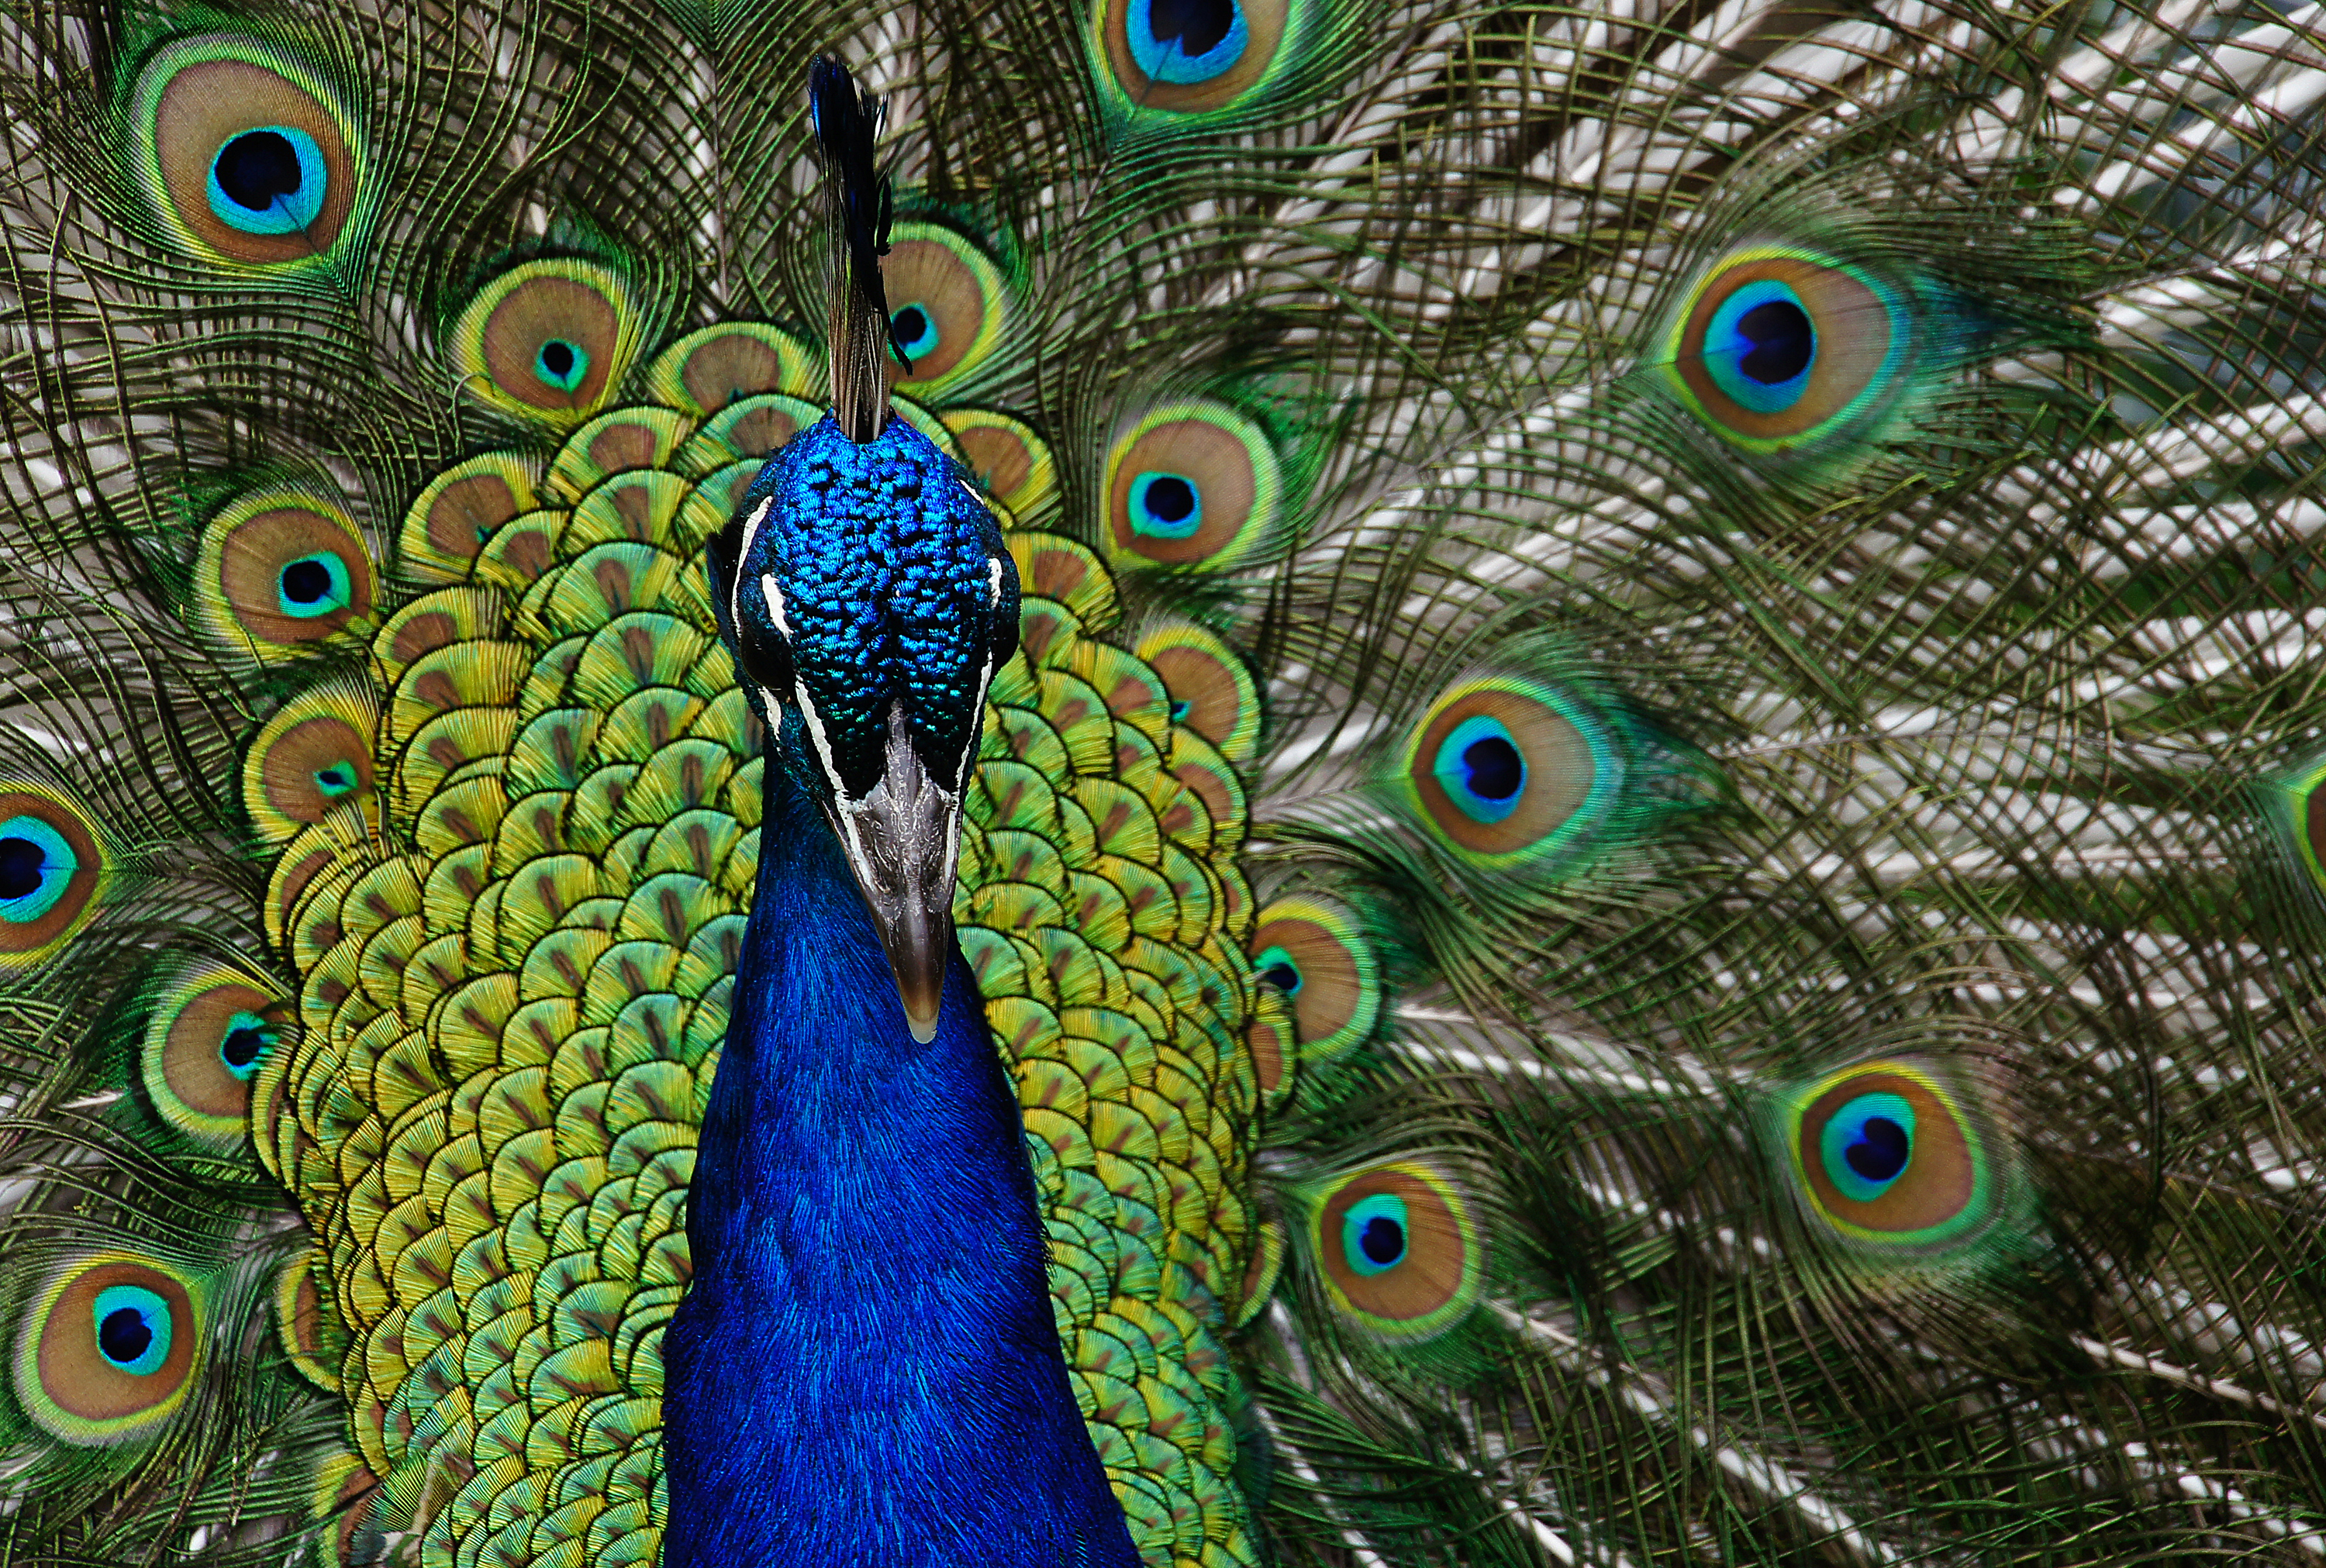
bird, wing, green, beak, biology, feather, fauna, material, peacock, close up, birds, vertebrate, peafowl, bluebird, beautifulfeathers, indianpeafowl, organism, fashion accessory